Nnamdi Azikiwe International Airport

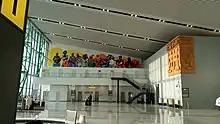
Interior of the new Airport terminal

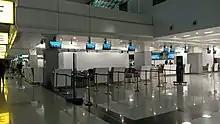
Check-in area of the new Airport terminal

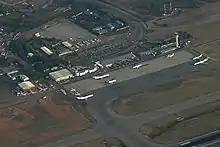
Private Jet wing of the Airport

These data show number of passengers movements into the airport, according to the Federal Airports Authority of Nigeria's (FAAN) Aviation Sector Summary Reports.